Mechanics' institutes of Australia

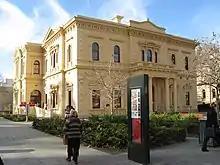
Institute Building, State Library of South Australia

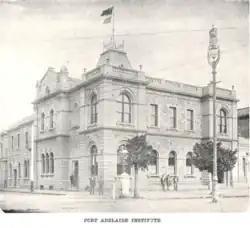
Port Adelaide Institute

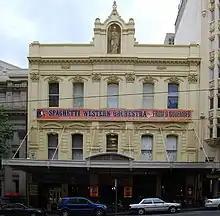
Melbourne Athenaeum

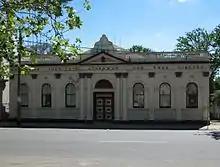
Lilydale Mechanics Institute

There were two iterations of the Adelaide Mechanics' Institute in Adelaide, South Australia. The first was based on the traditional working-men's educational model (founded 1838; merged with Adelaide Literary and Scientific Association and Mechanics' Institute in 1839, folded 1844). The second was led by schoolteacher W.A. Cawthorne, founded in 1847, This organisation merged with the South Australian Library in 1848, creating the Mechanics' Institute and South Australian Library. and was the forerunner of the State Library of South Australia, the South Australian Museum, and the Art Gallery of South Australia.